Seward Hotel

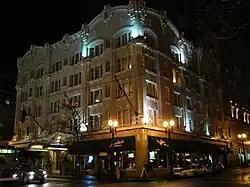
The former Seward Hotel at night

The Seward Hotel, also known as the Governor Hotel (east wing), is a historic hotel building in downtown Portland, Oregon, United States, that is listed on the National Register of Historic Places (NRHP). Built in 1909, it is one of two NRHP-listed buildings that make up the Sentinel Hotel, the other being the 1923-built Elks Temple. The Seward was renamed the Governor Hotel in 1931, closed in the mid-1980s, and reopened in 1992 joined with the former Elks building, and thereafter formed the east wing of a two-building hotel.